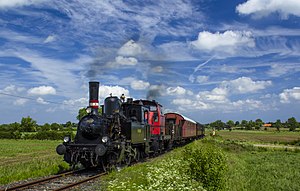
Angelner Dampfeisenbahn
Damplokomotiv ved Vogsrød (ty Wagersrott)
Angelner Dampfeisenbahn er en veteranbane i Angel, Sydslesvig. Veteranbanen blev etableret i 1979.